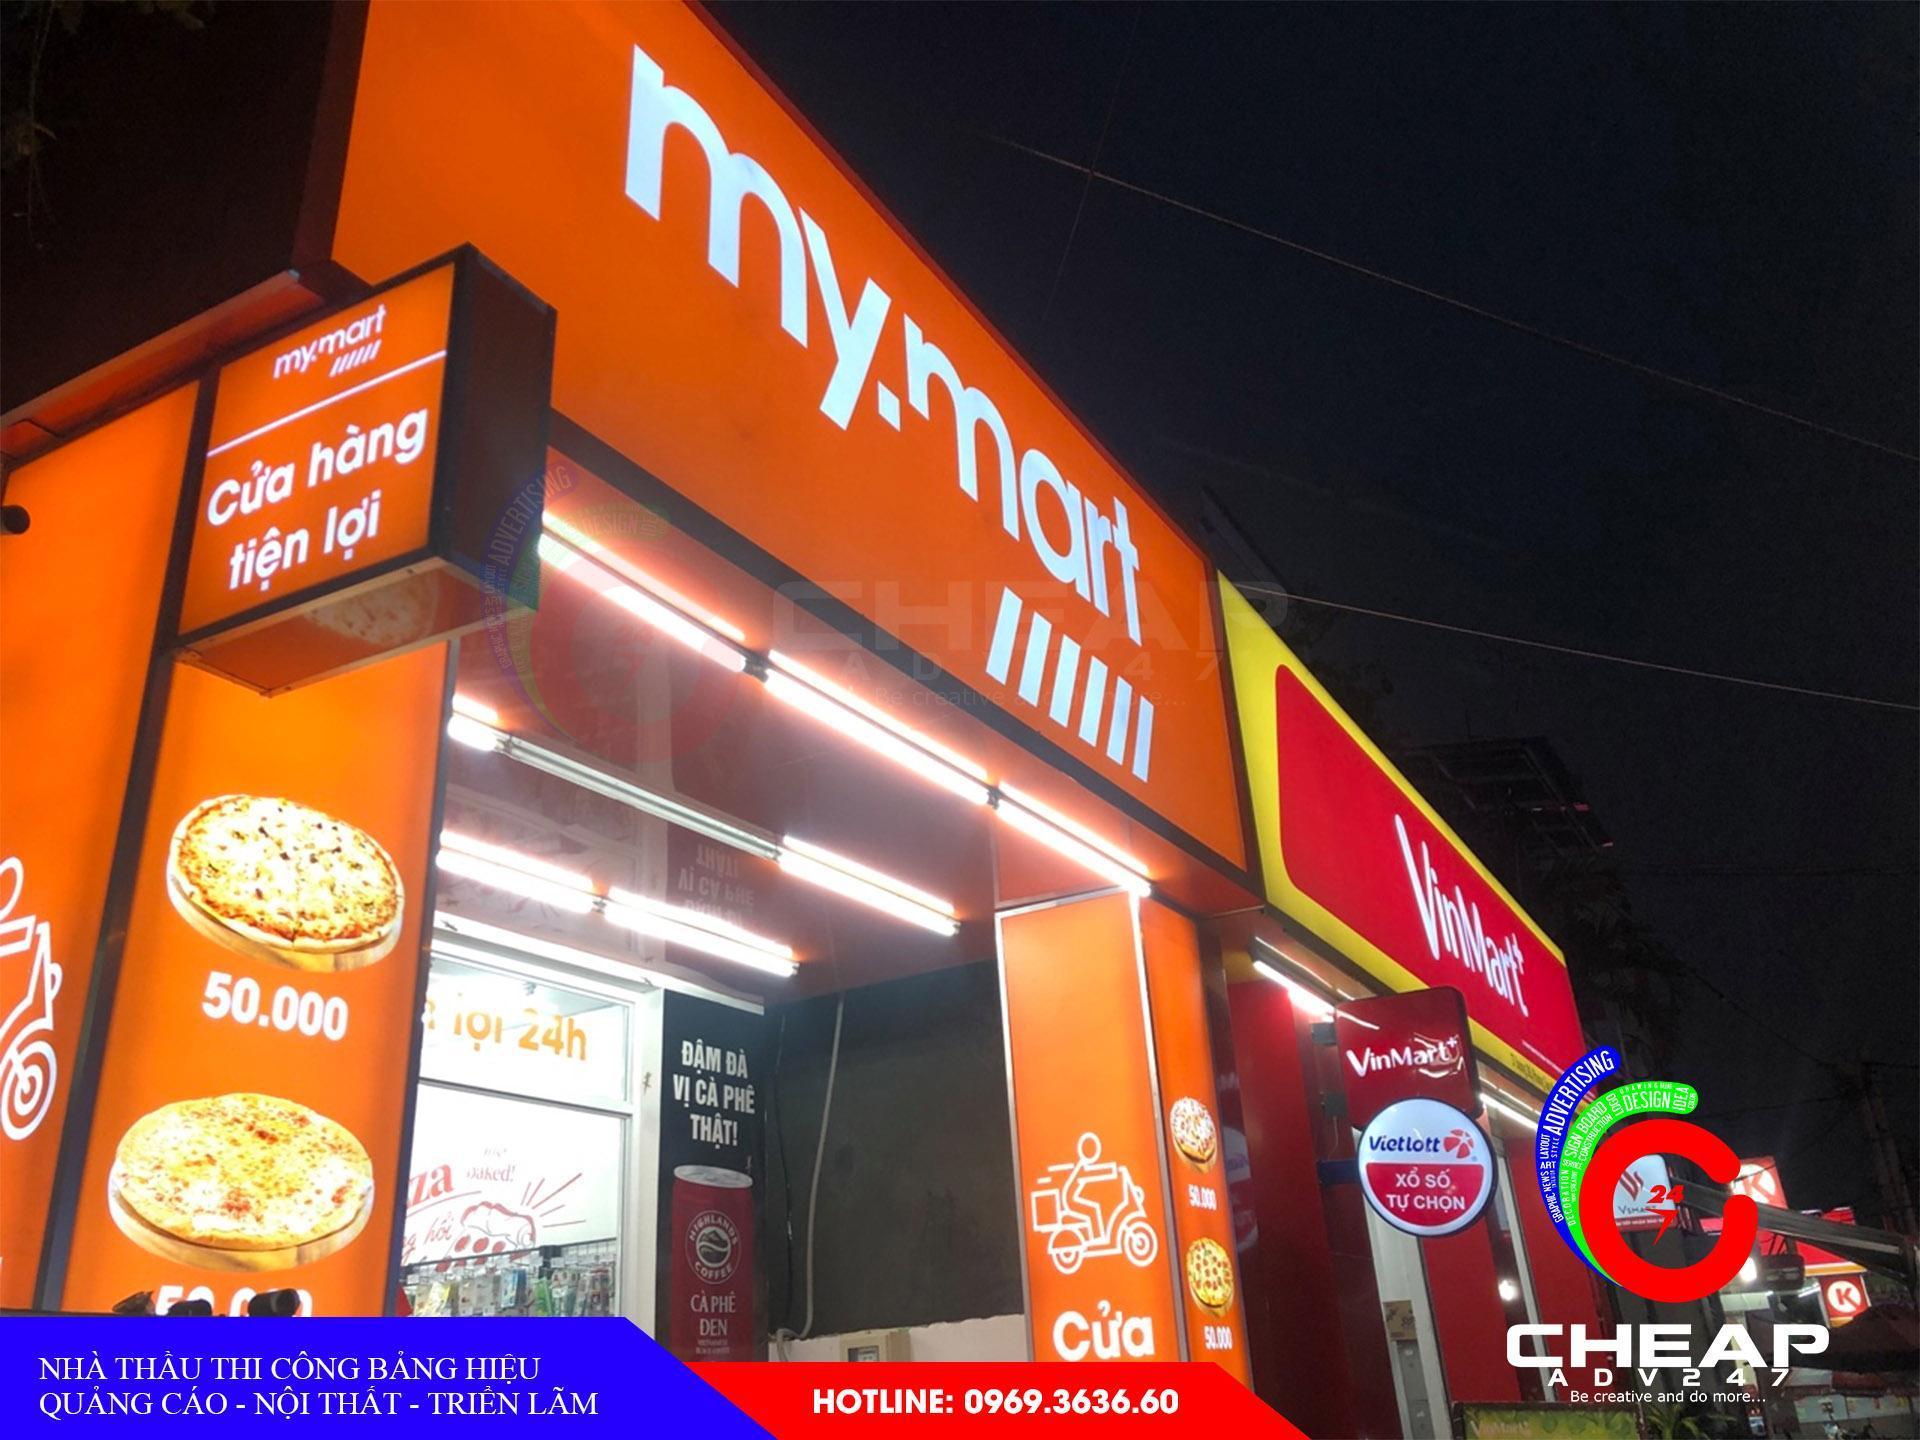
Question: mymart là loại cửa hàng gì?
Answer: mymart là cửa hàng tiện lợi